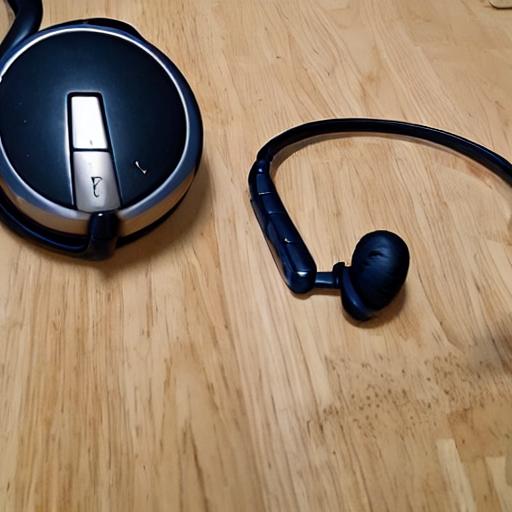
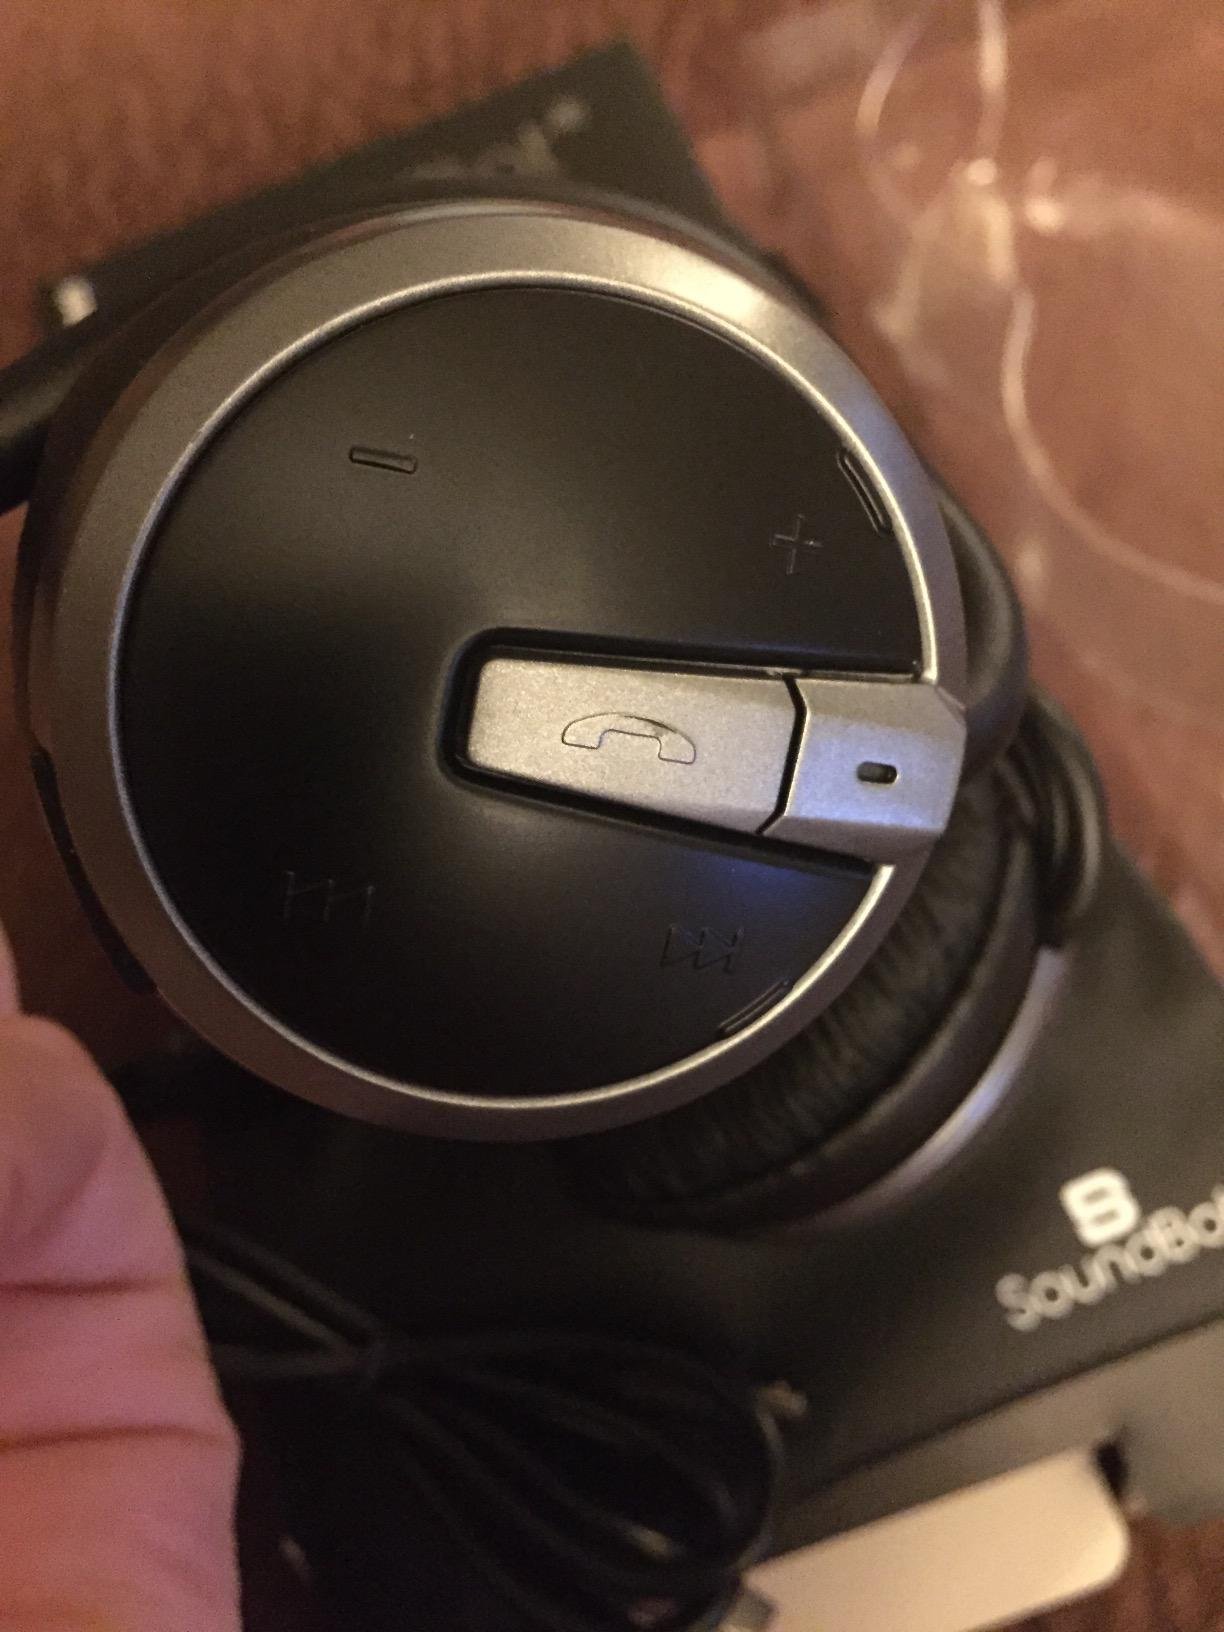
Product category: headphones
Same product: no